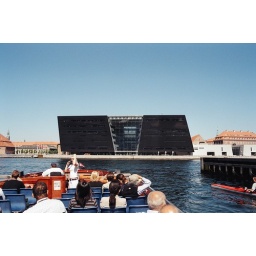
Library, the glass is meant to reflect the water in diamond patterns. Cool